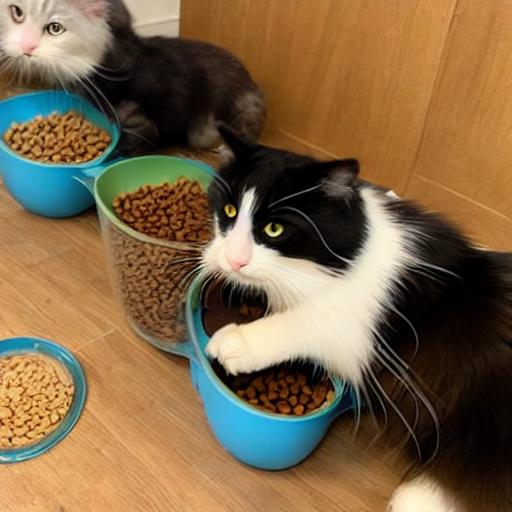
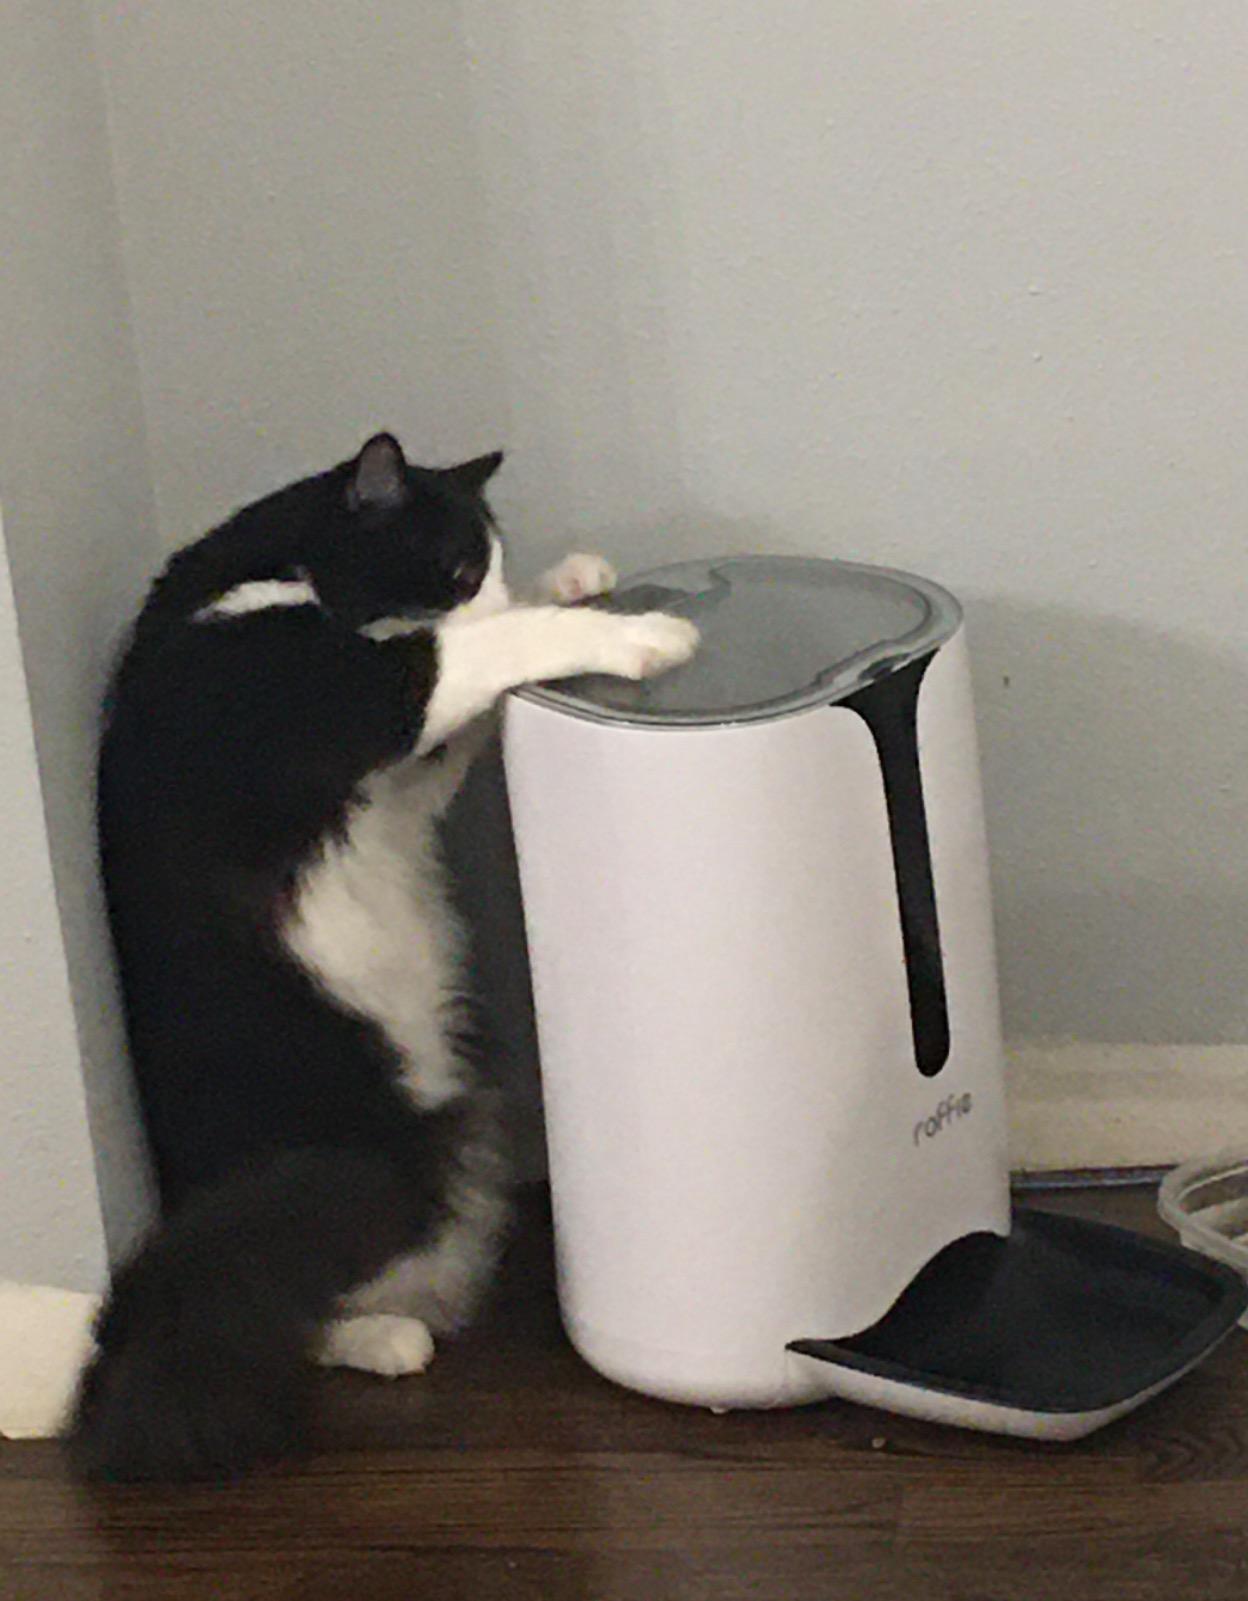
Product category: items_feeder
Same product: no